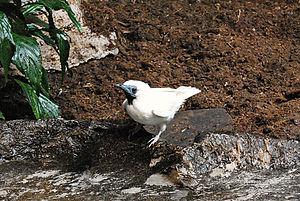
Un animal national est un animal choisi par une communauté comme son emblème en raison de sa représentativité, soit parce qu'il est caractéristique du territoire considéré, soit encore pour la Nouvelle Zélande le kiwi. Certains pays ont plusieurs animaux nationaux.